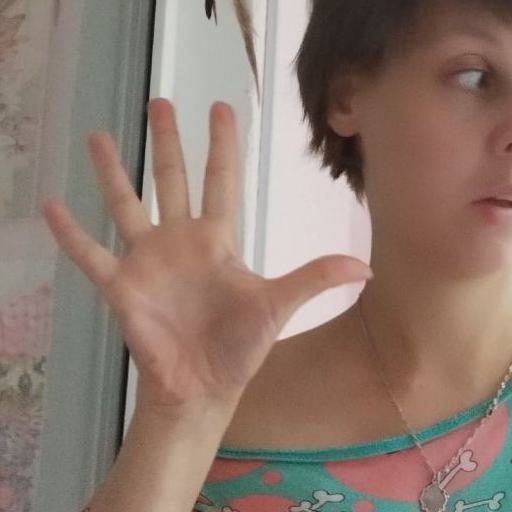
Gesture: palm